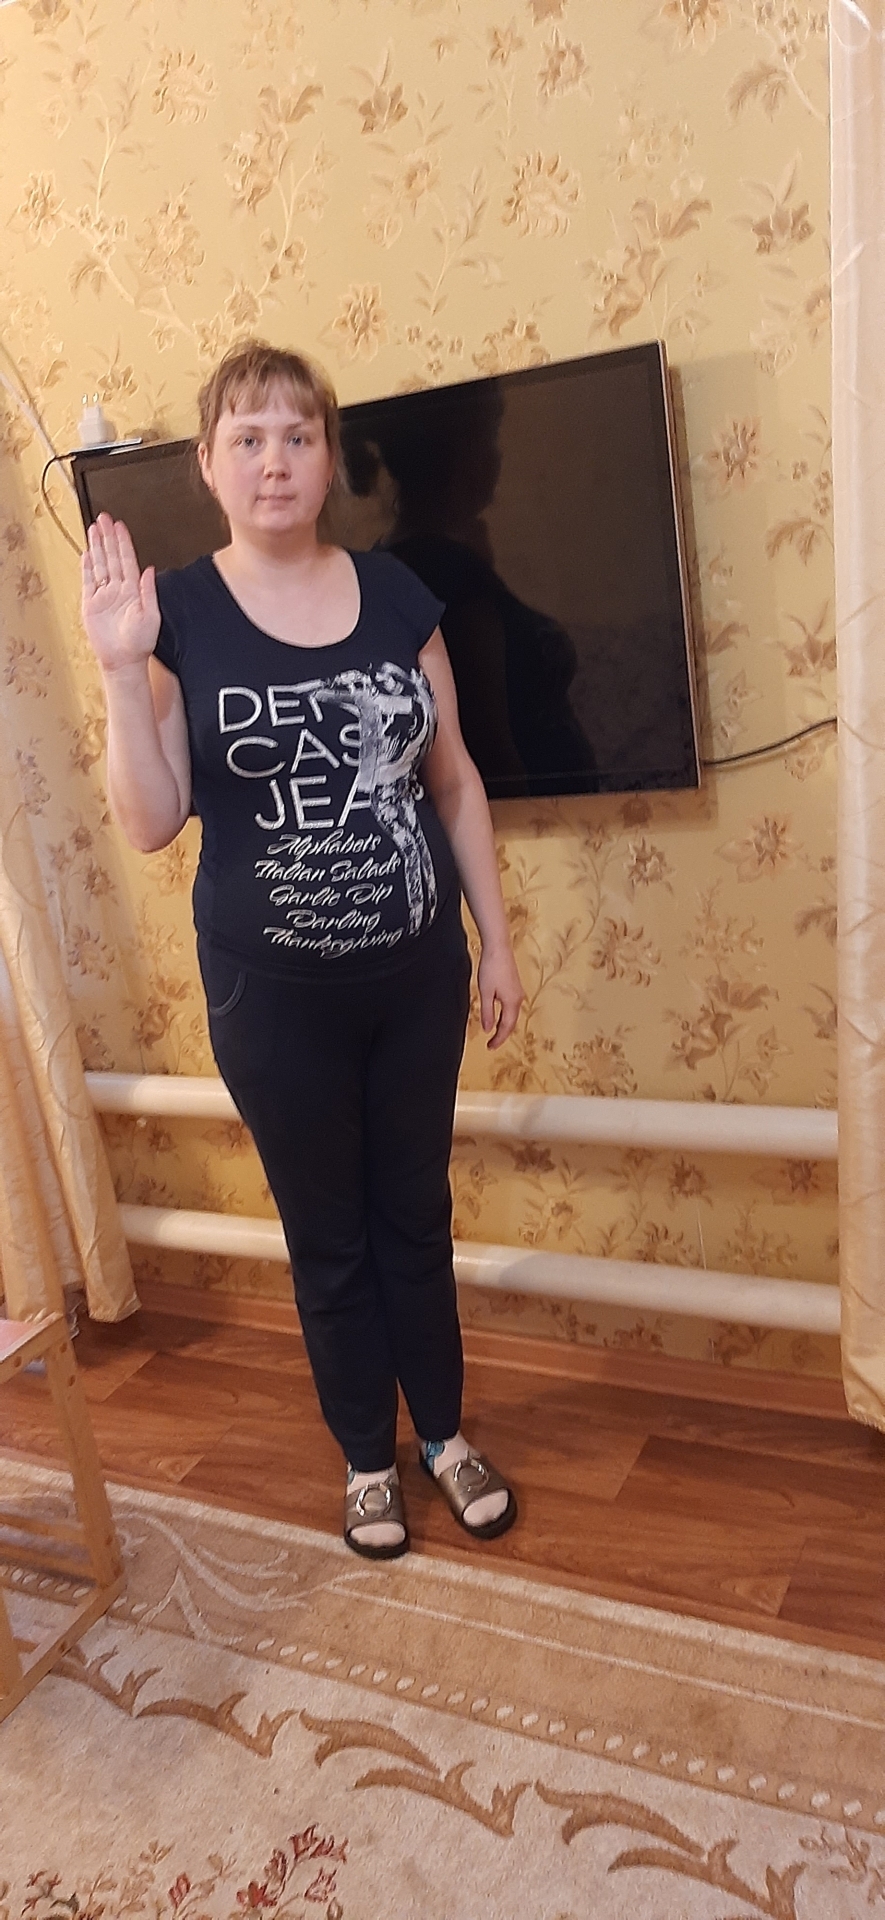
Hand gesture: stop